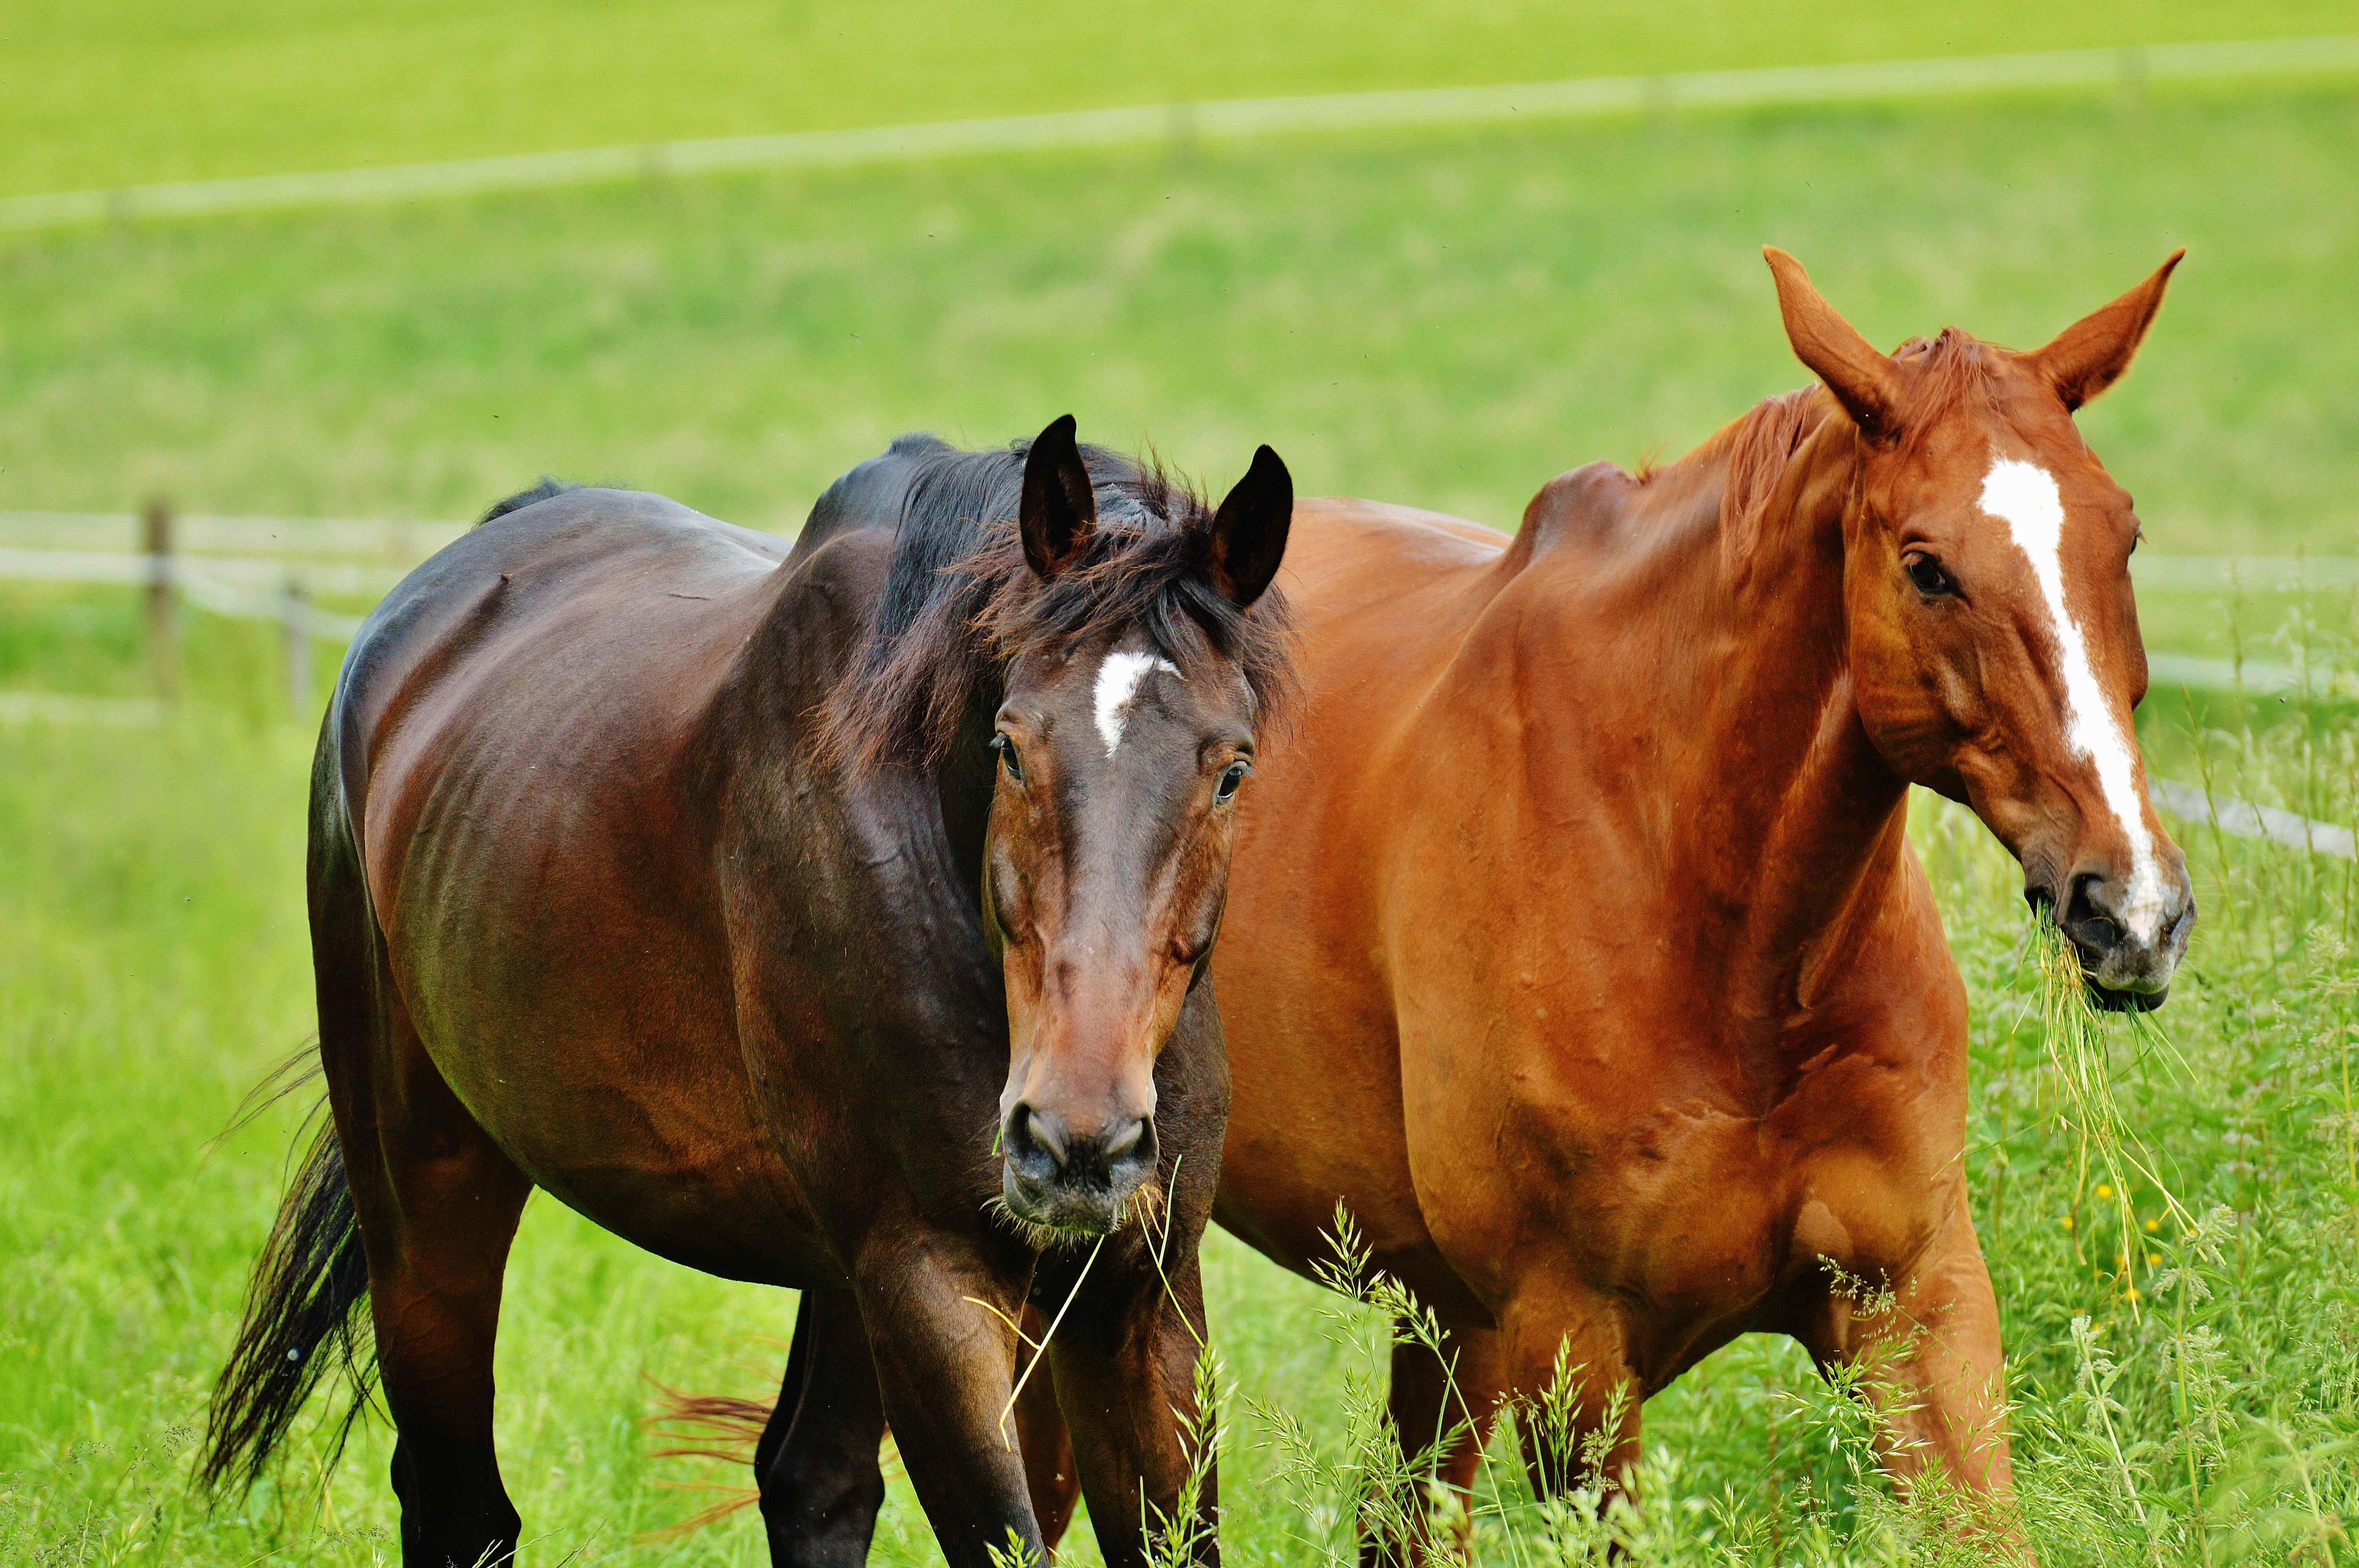
nature, grass, meadow, play, green, herd, pasture, grazing, horse, brown, mammal, stallion, mane, eat, graze, paddock, horses, vertebrate, mare, coupling, for two, romp, pack animal, horse like mammal, mustang horse